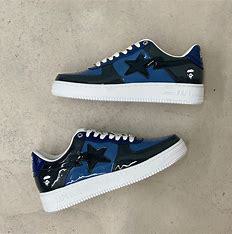
Brand: BAPE
Model: Bapesta